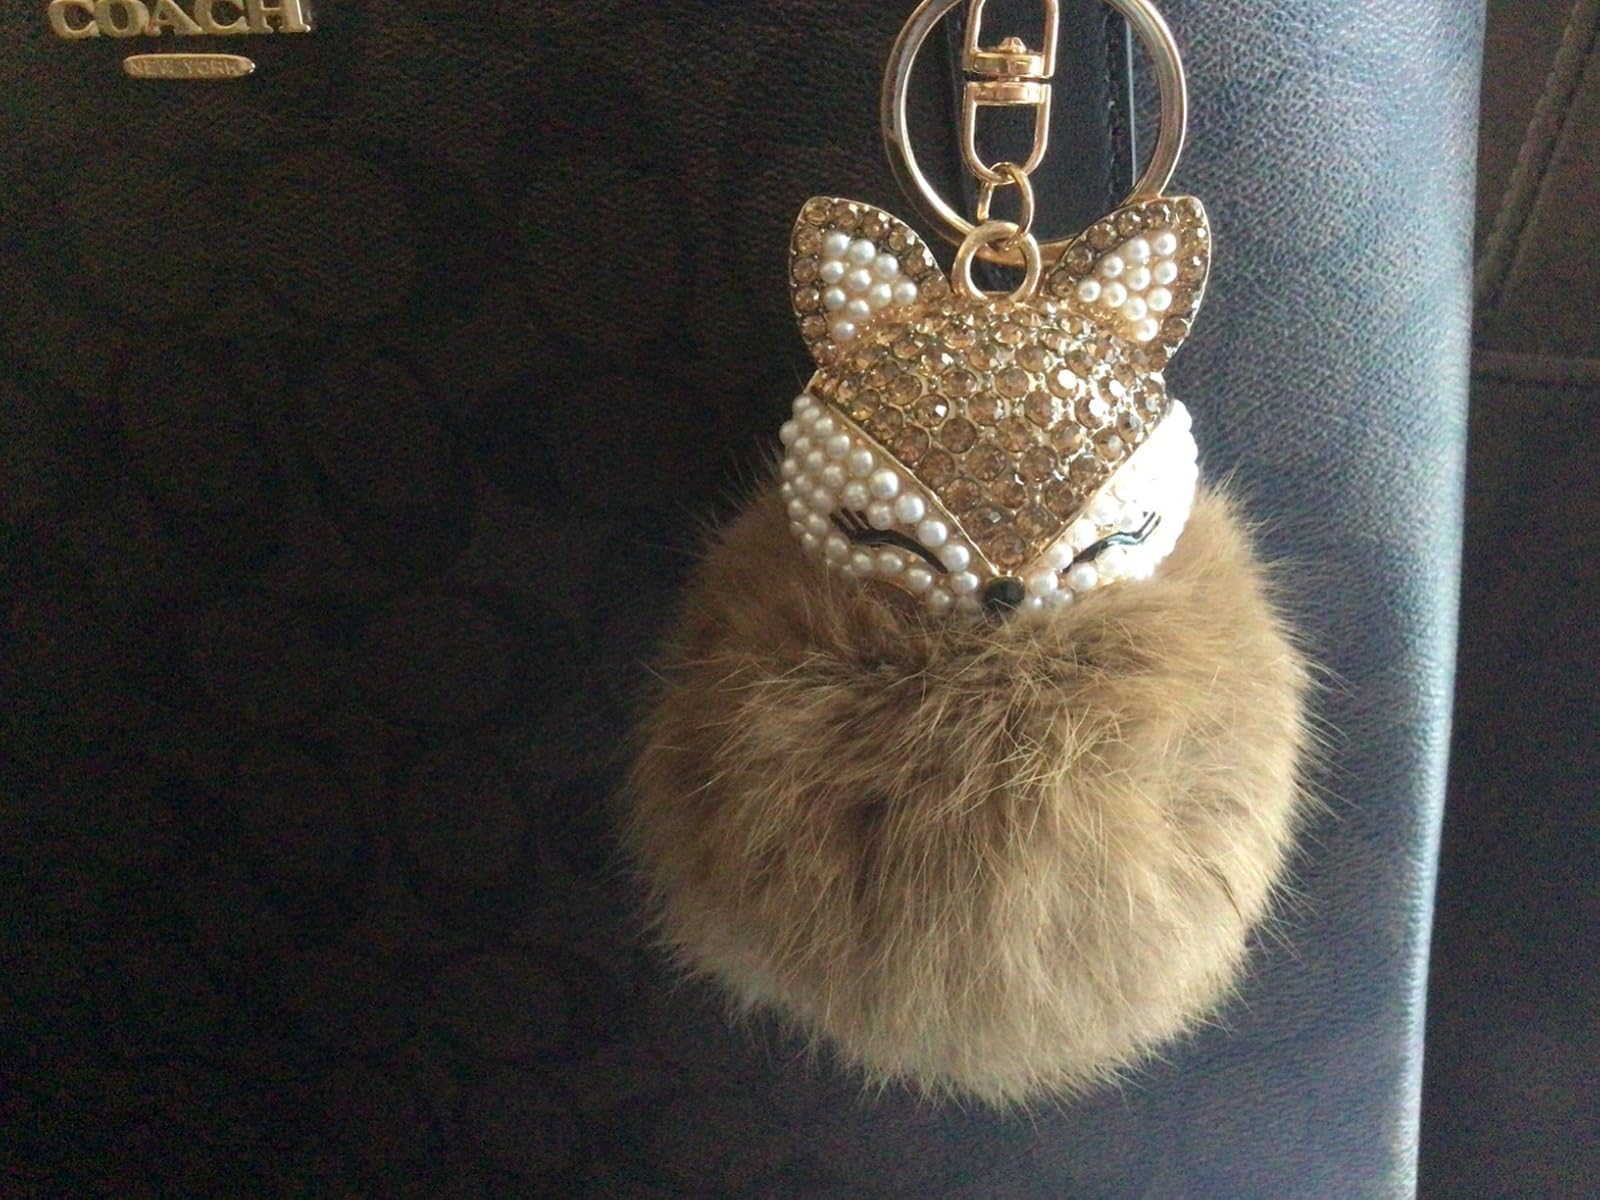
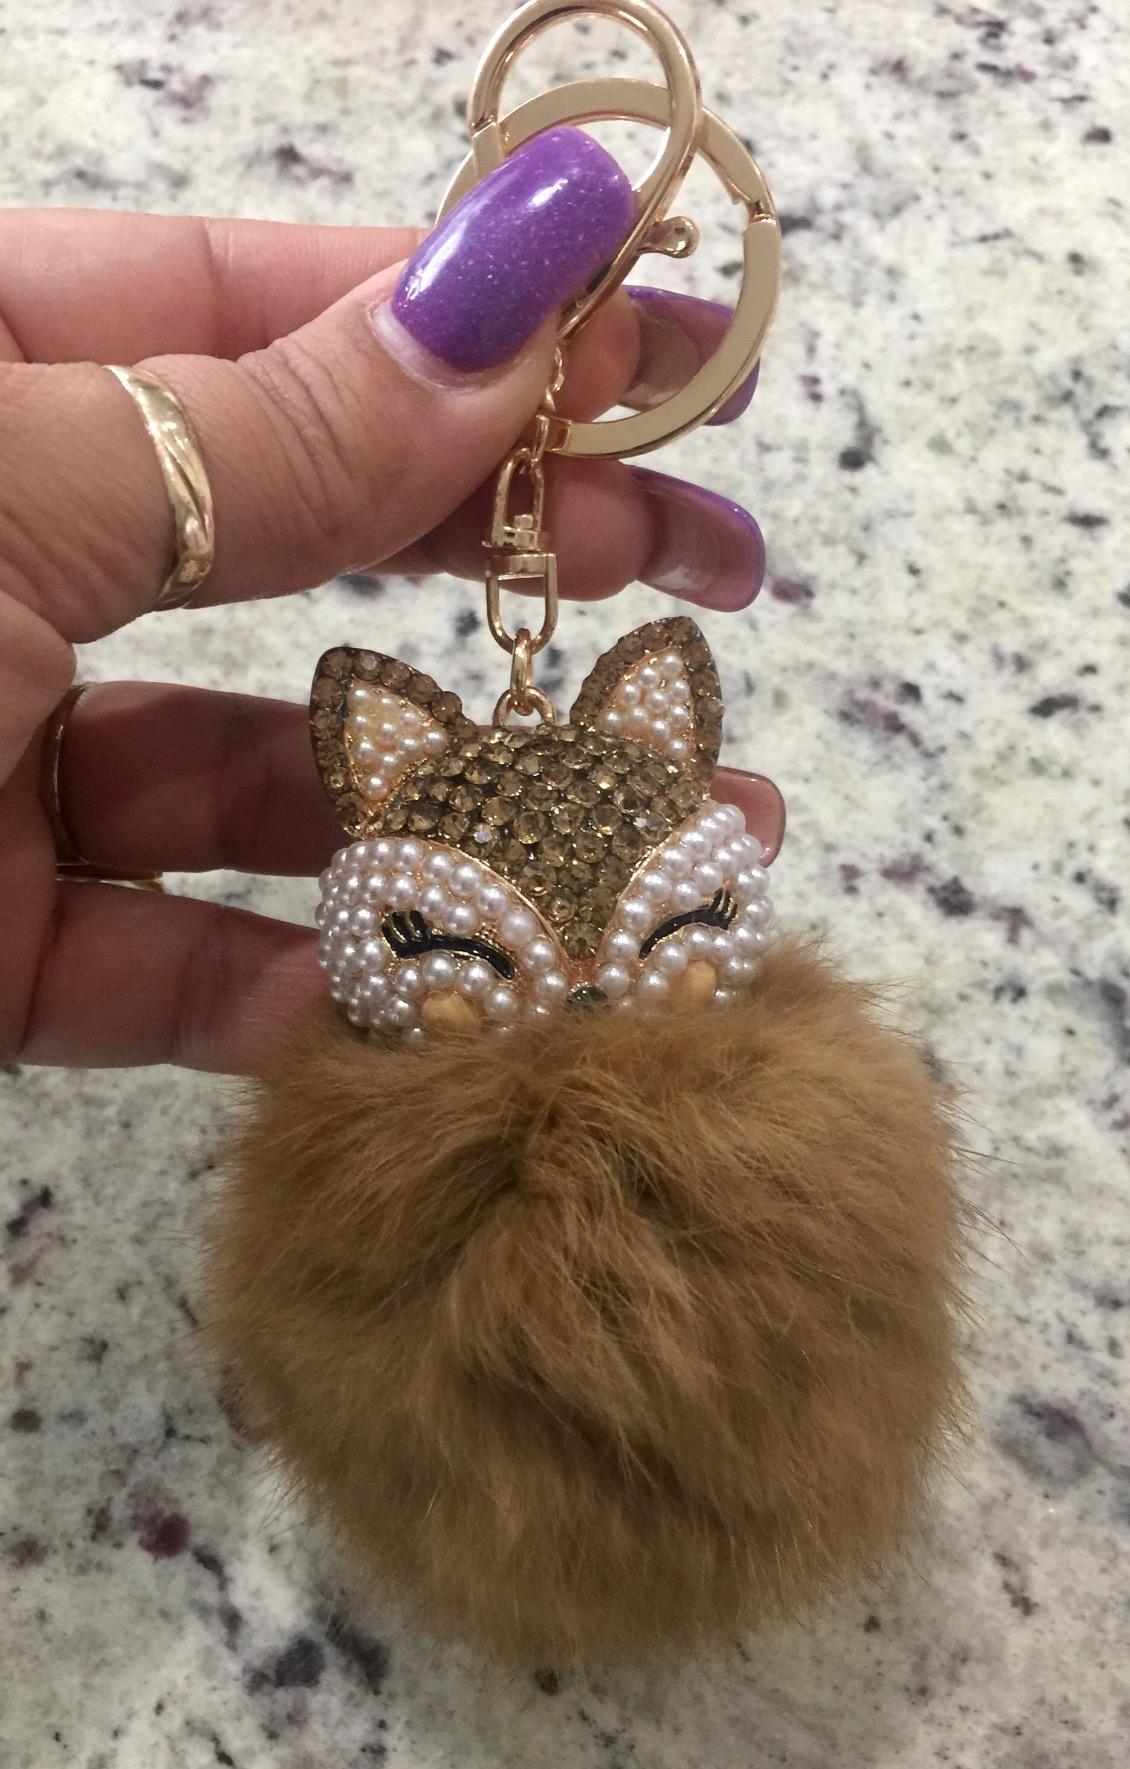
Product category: accessories_keychain
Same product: yes